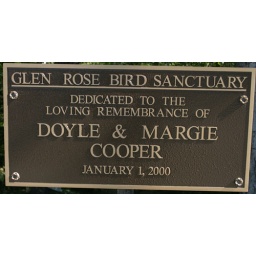
This plaque goes with the bird sanctuary spot it was on pole stuck in the ground.